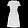
Label: Dress